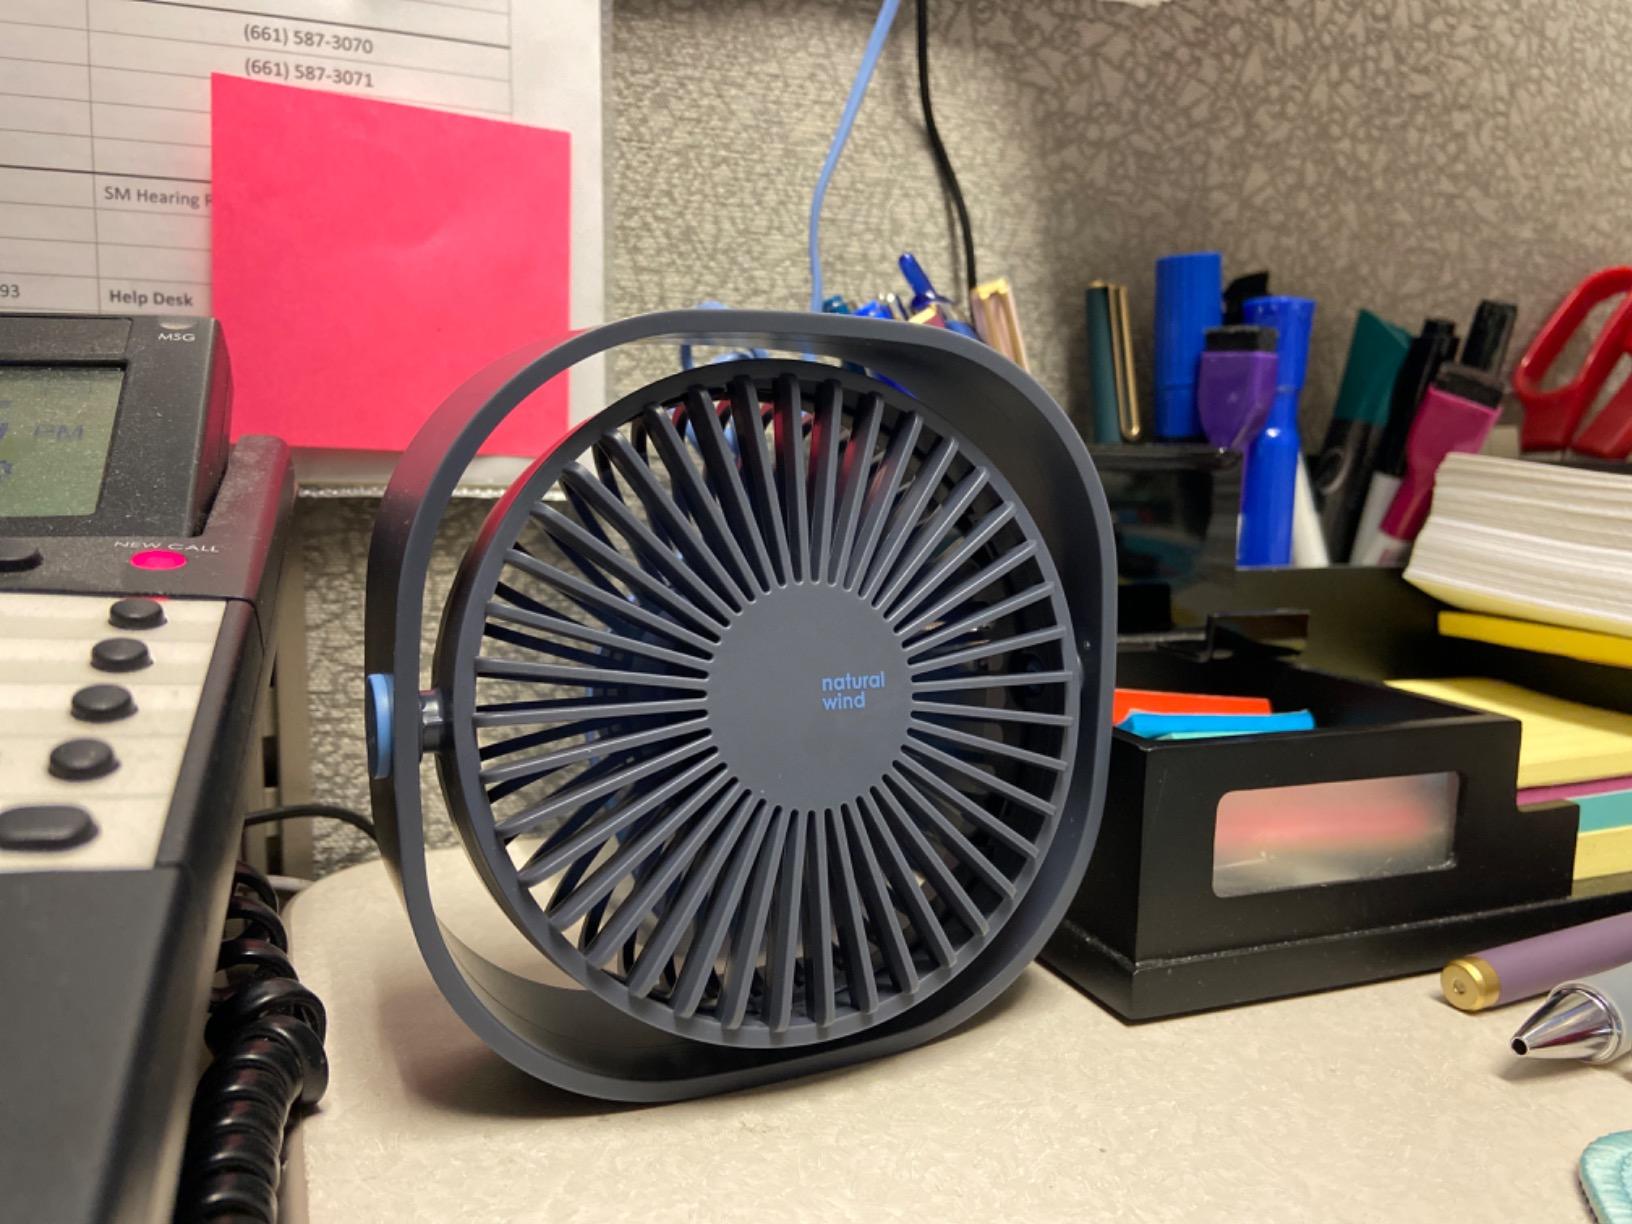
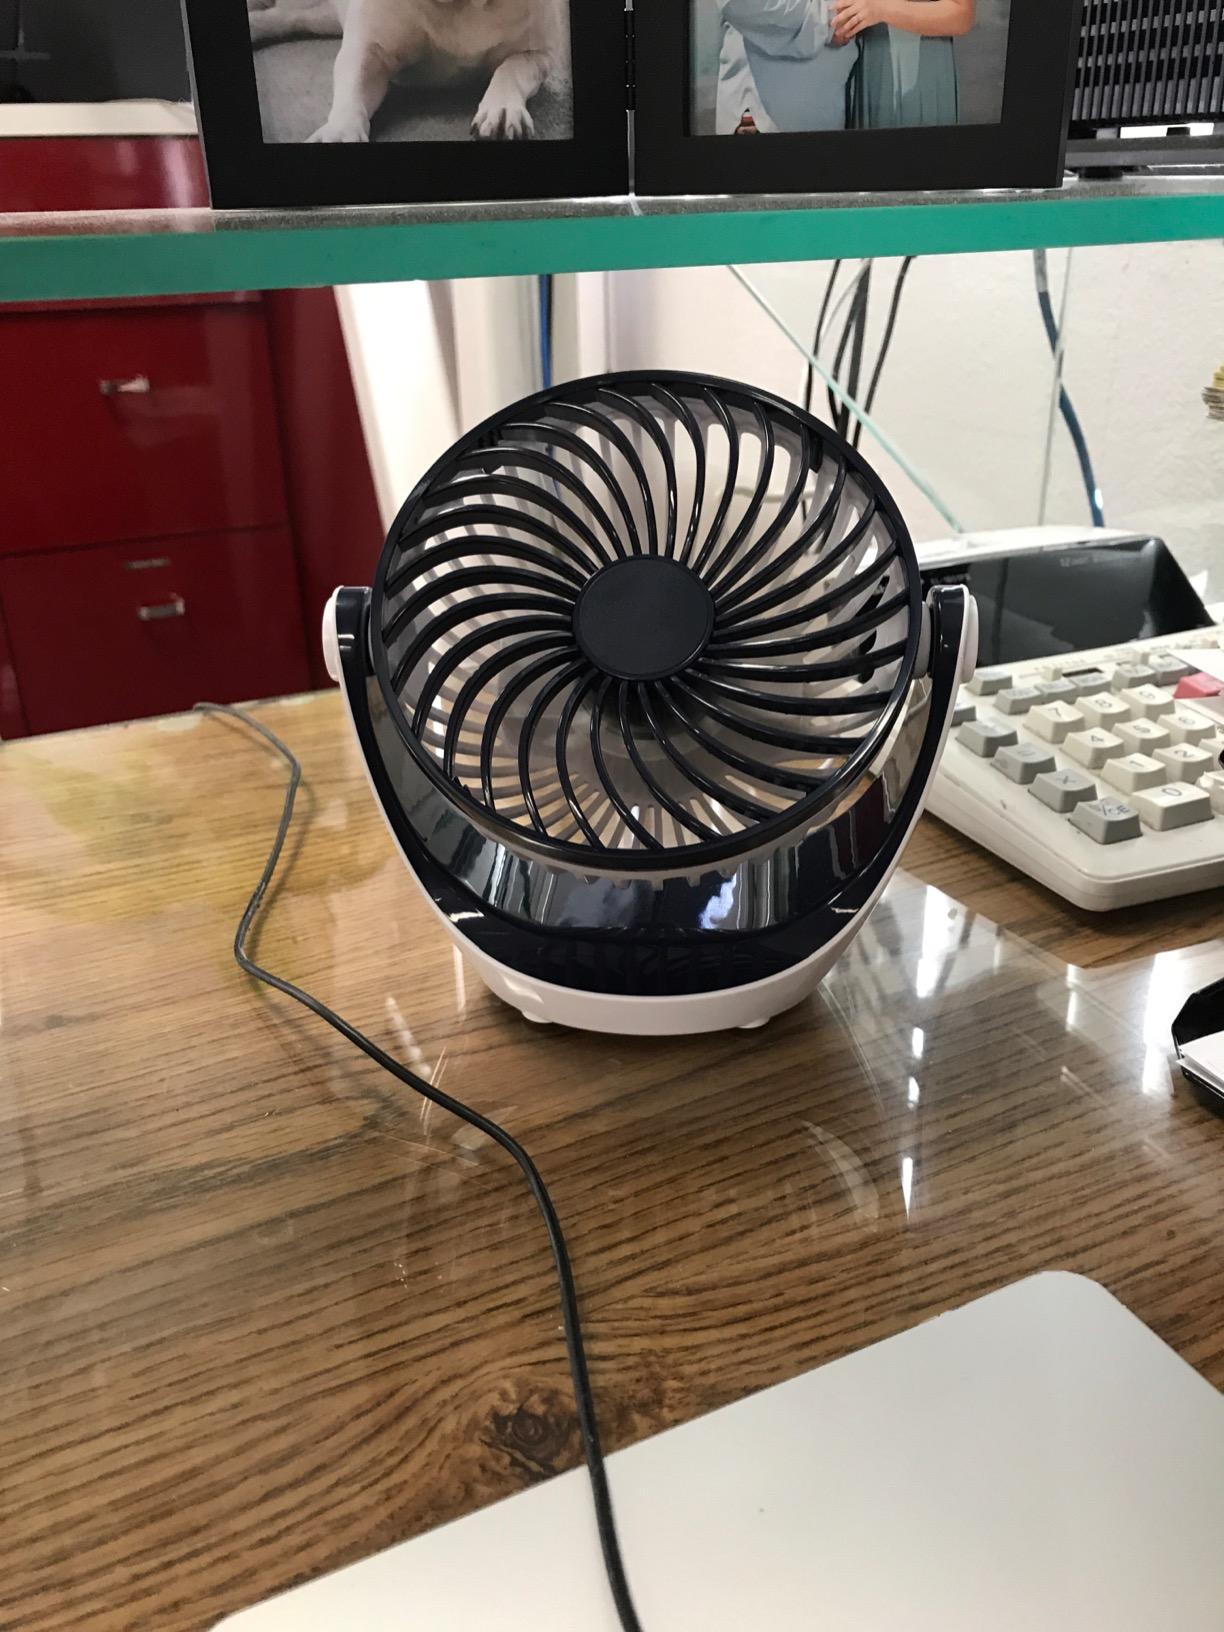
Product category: fan
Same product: no